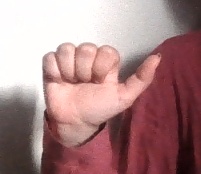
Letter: dhad